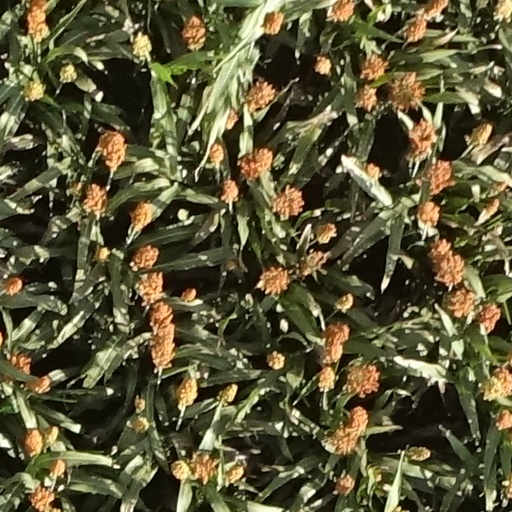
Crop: sorghum